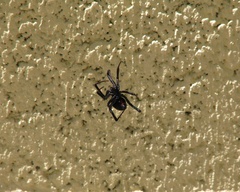
Species: Lactrodectus_hesperus